Dwayne Johnson

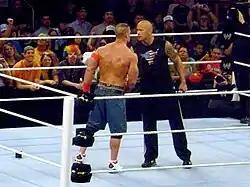
The Rock and John Cena (left) on "Raw", agreeing to a match at WrestleMania XXVIII one year in advance

Johnson's father was a Black Nova Scotian with a small amount of Irish ancestry and his mother is Samoan. His father and Tony Atlas were the first black tag team champions in WWE history, in 1983. Johnson's uncle Ricky was also a wrestler. His mother is the adopted daughter of Peter Maivia, who was also a professional wrestler. Johnson's maternal grandmother Lia was one of the first female pro wrestling promoters, taking over Polynesian Pacific Pro Wrestling after her husband's death in 1982 and managing it until 1988. Through his maternal grandfather Maivia, Johnson is a non-blood relative of the Anoaʻi wrestling family. In 2008, he inducted his father and grandfather into the WWE Hall of Fame.